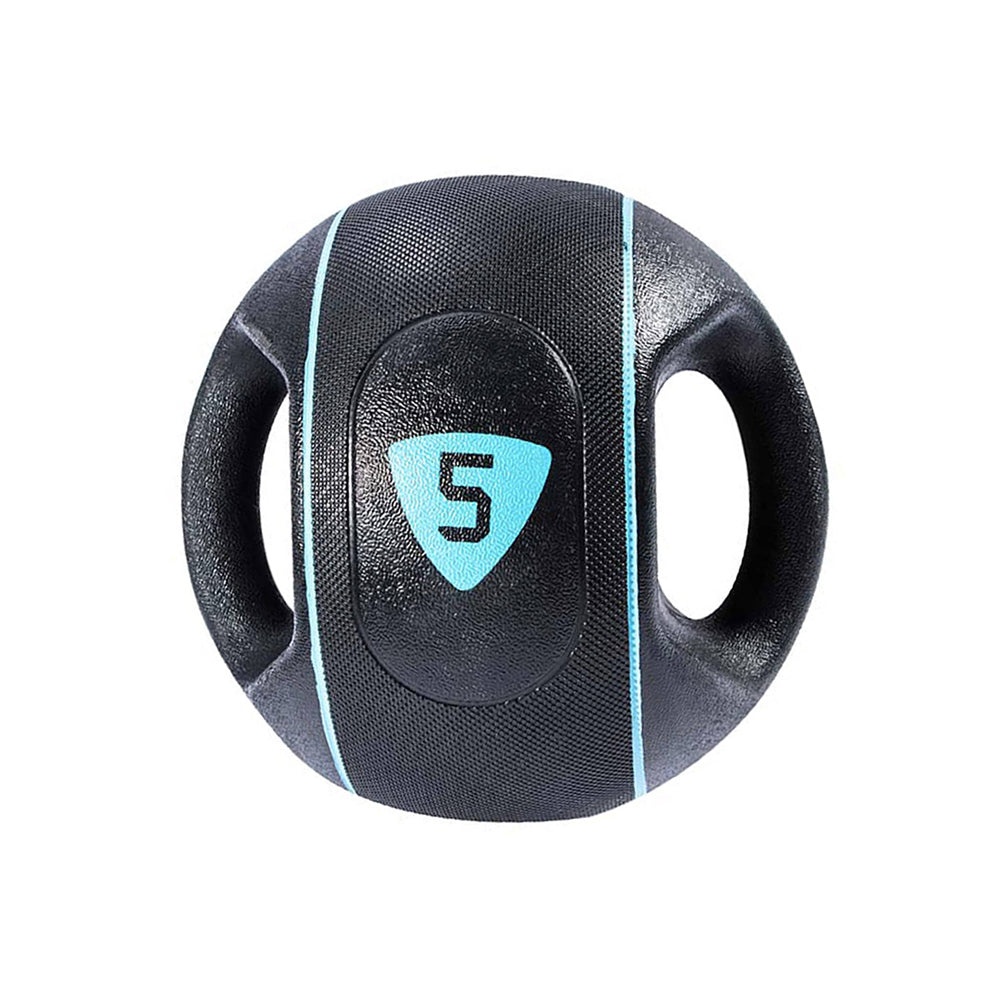
Livepro Double Grip Medicine Ball 5 Kg - LP8111
Features: Provides all of the benefits of medicine ball training with the added benefit of using 2 grip handles The grip handles allows you to use more weight Train with the ball in a more controlled manner Live pro offers premium quality textured rubber surface for the medicine balls Perfect choice for commercial entities like fitness centre, school and community centres Provides trainers with more exercise movements Made of high quality wear-resistant rubber material Highly elastic and anti-drop
Brand: LivePro
Category: Sporting Goods > Fitness & General Exercise Equipment > Medicine Balls > Dual-Grip Balls